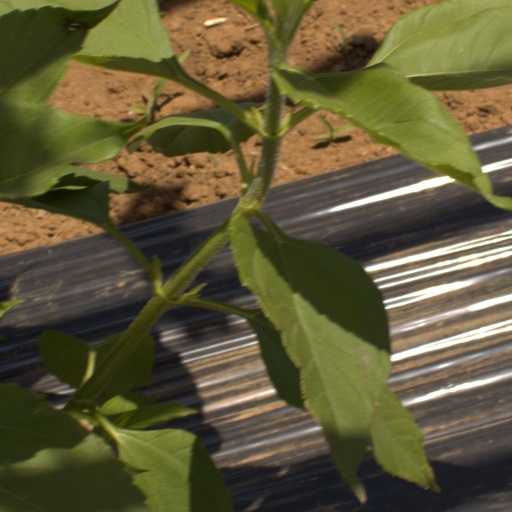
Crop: Jerusalem artichoke